Clay Staires

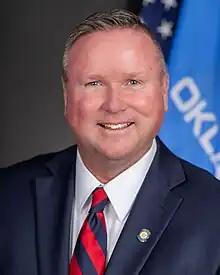

Clay Staires is an American politician who has served as the Oklahoma House of Representatives member from the 66th district since November 16, 2022.